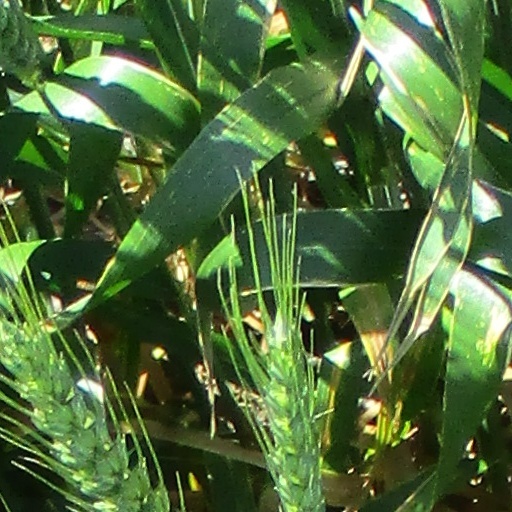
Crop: wheat